Blackmoor Copse

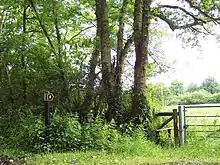
Footpath from Blackmoor Copse to Farley

Blackmoor Copse is a woodland in southeast Wiltshire, England, managed as a nature reserve by the Wiltshire Wildlife Trust. The copse lies within Pitton and Farley parish, about east of Salisbury.